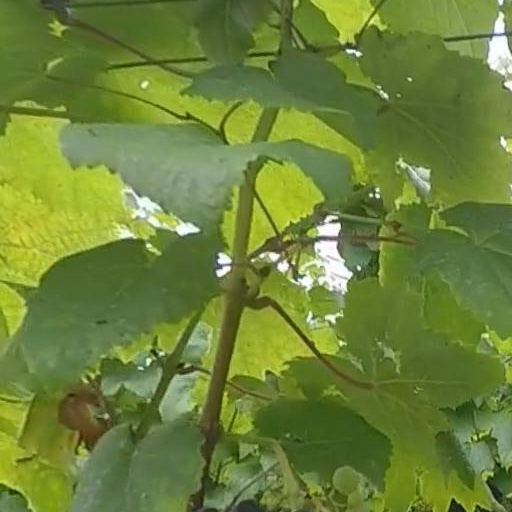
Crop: grape